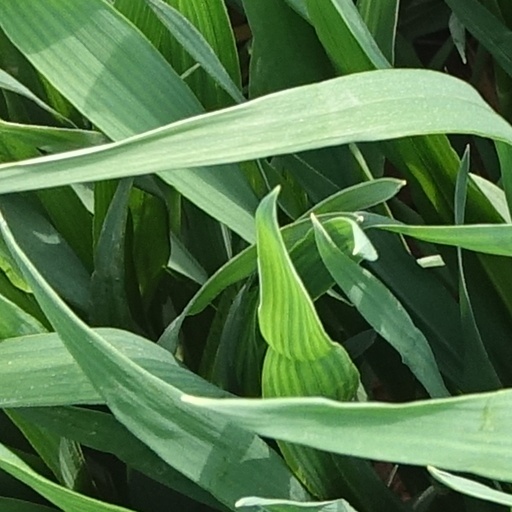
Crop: wheat